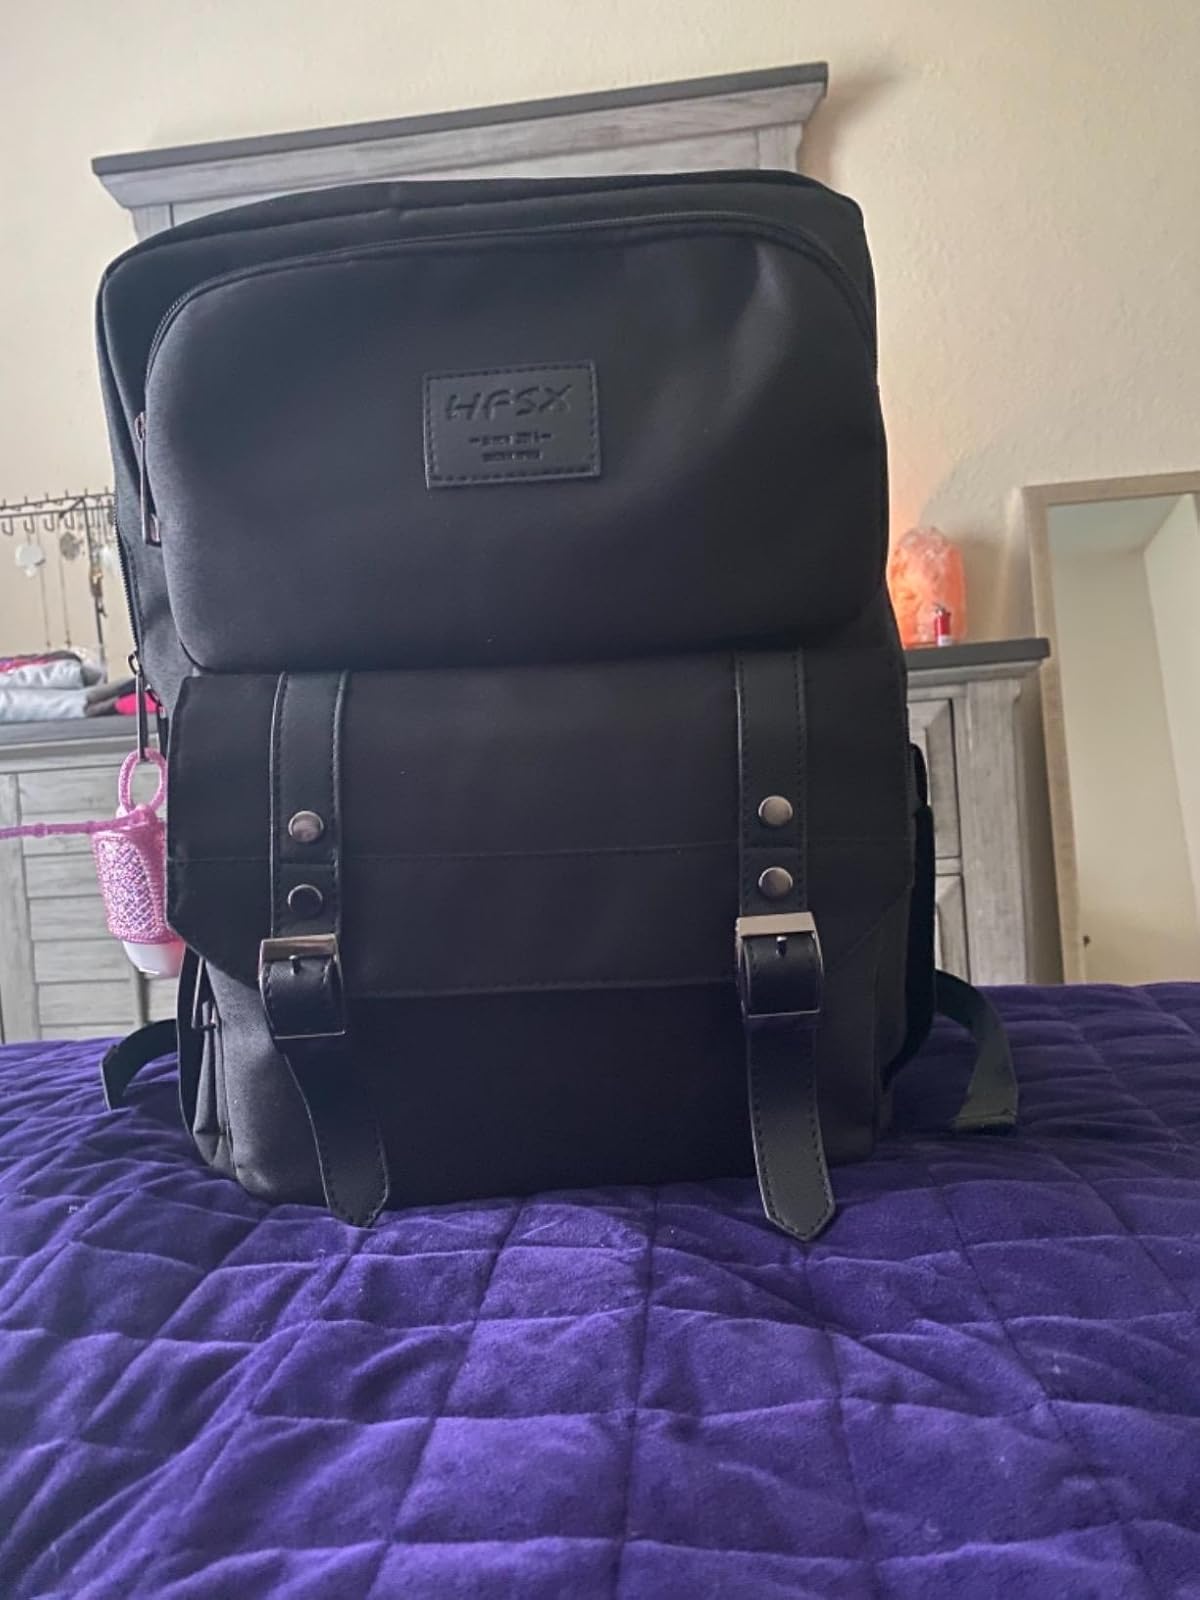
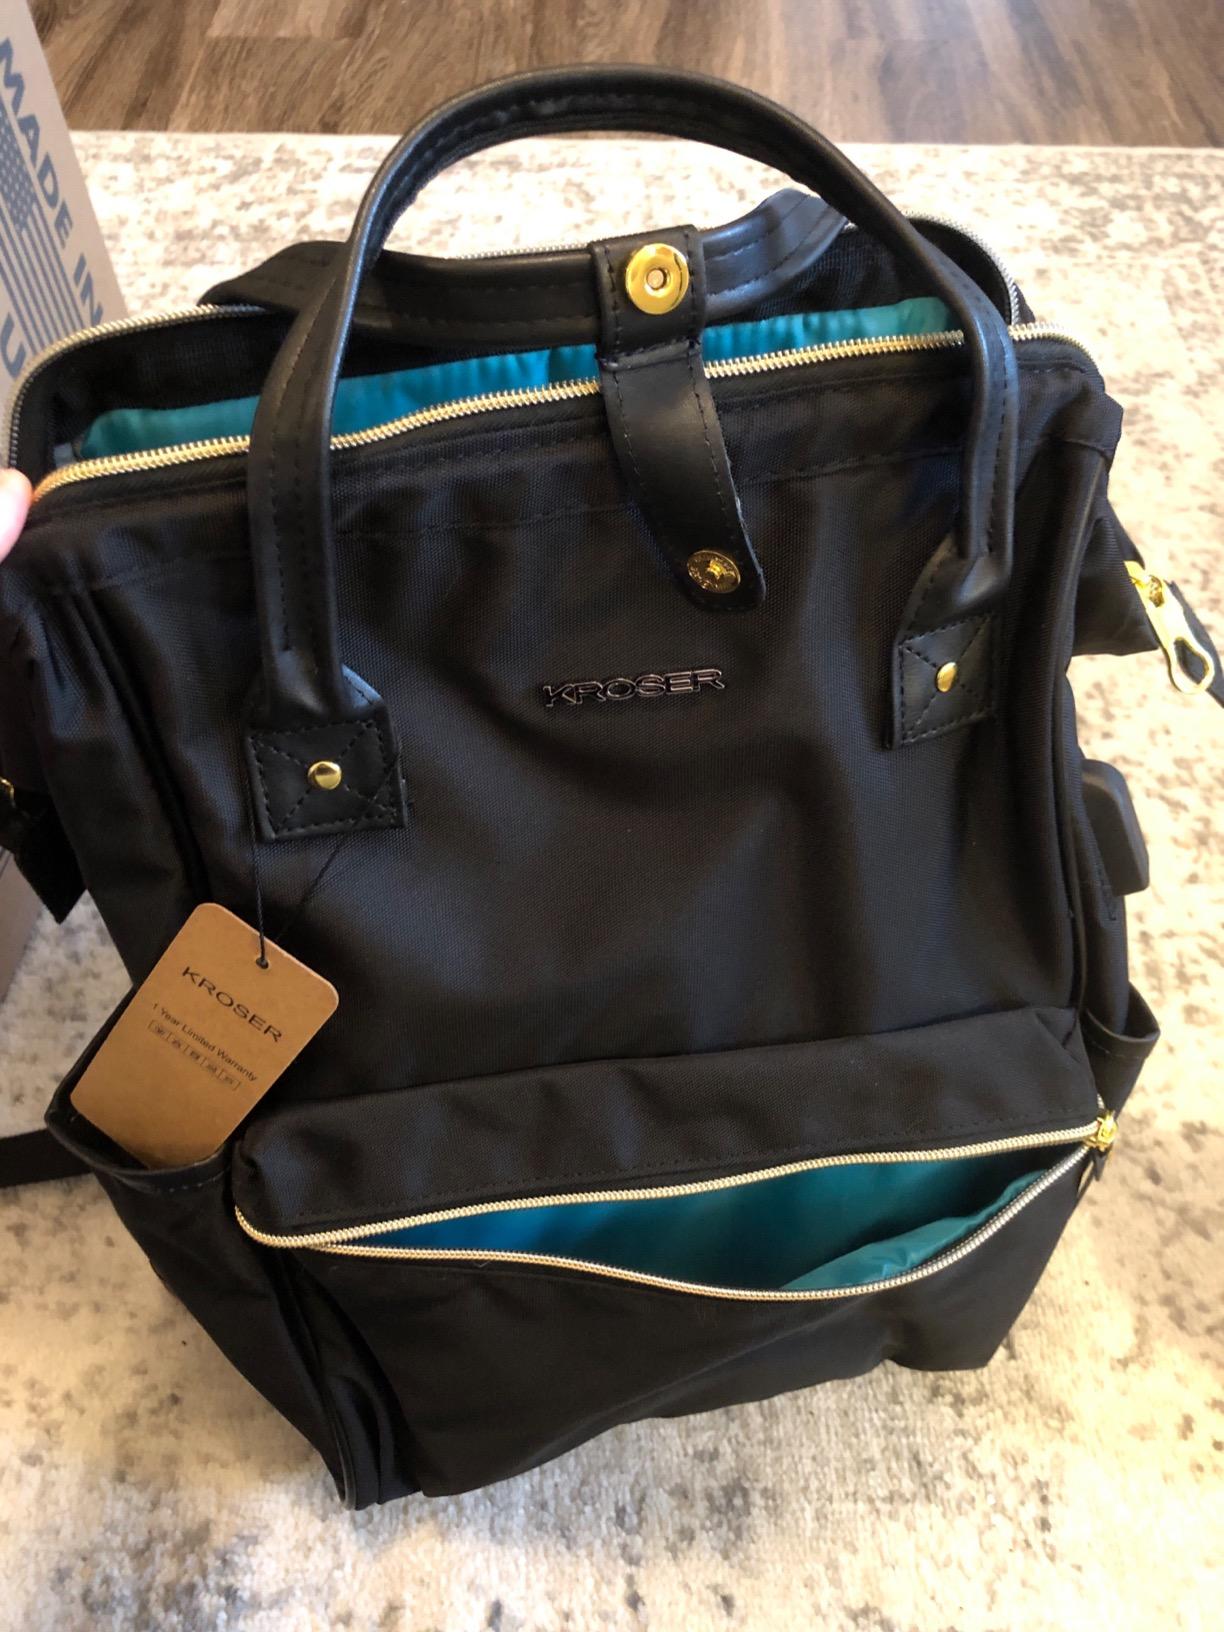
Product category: bag
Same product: no